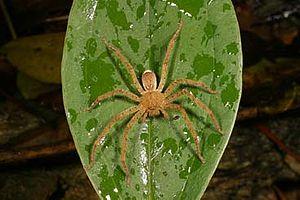
Pseudopoda est un genre d'araignées aranéomorphes de la famille des Sparassidae.